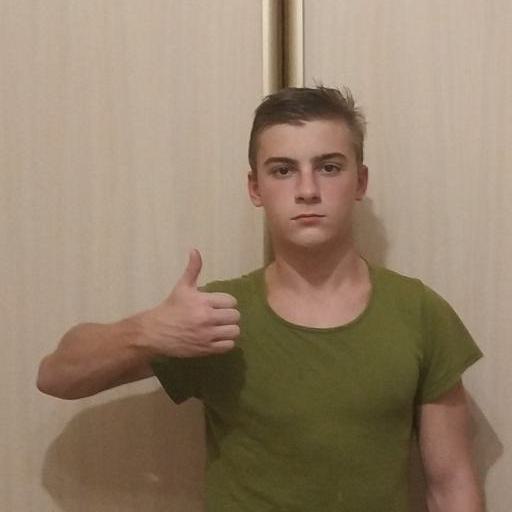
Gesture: like